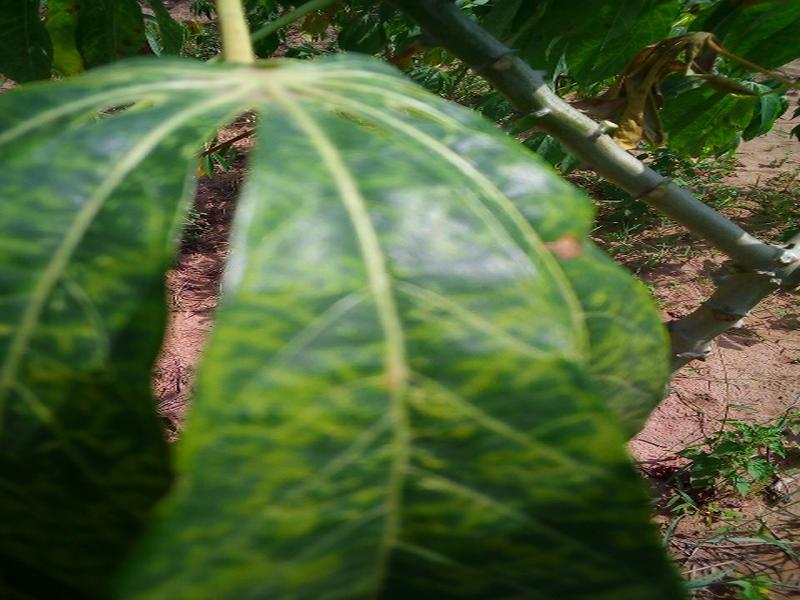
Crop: cassava
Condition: brown_streak_disease